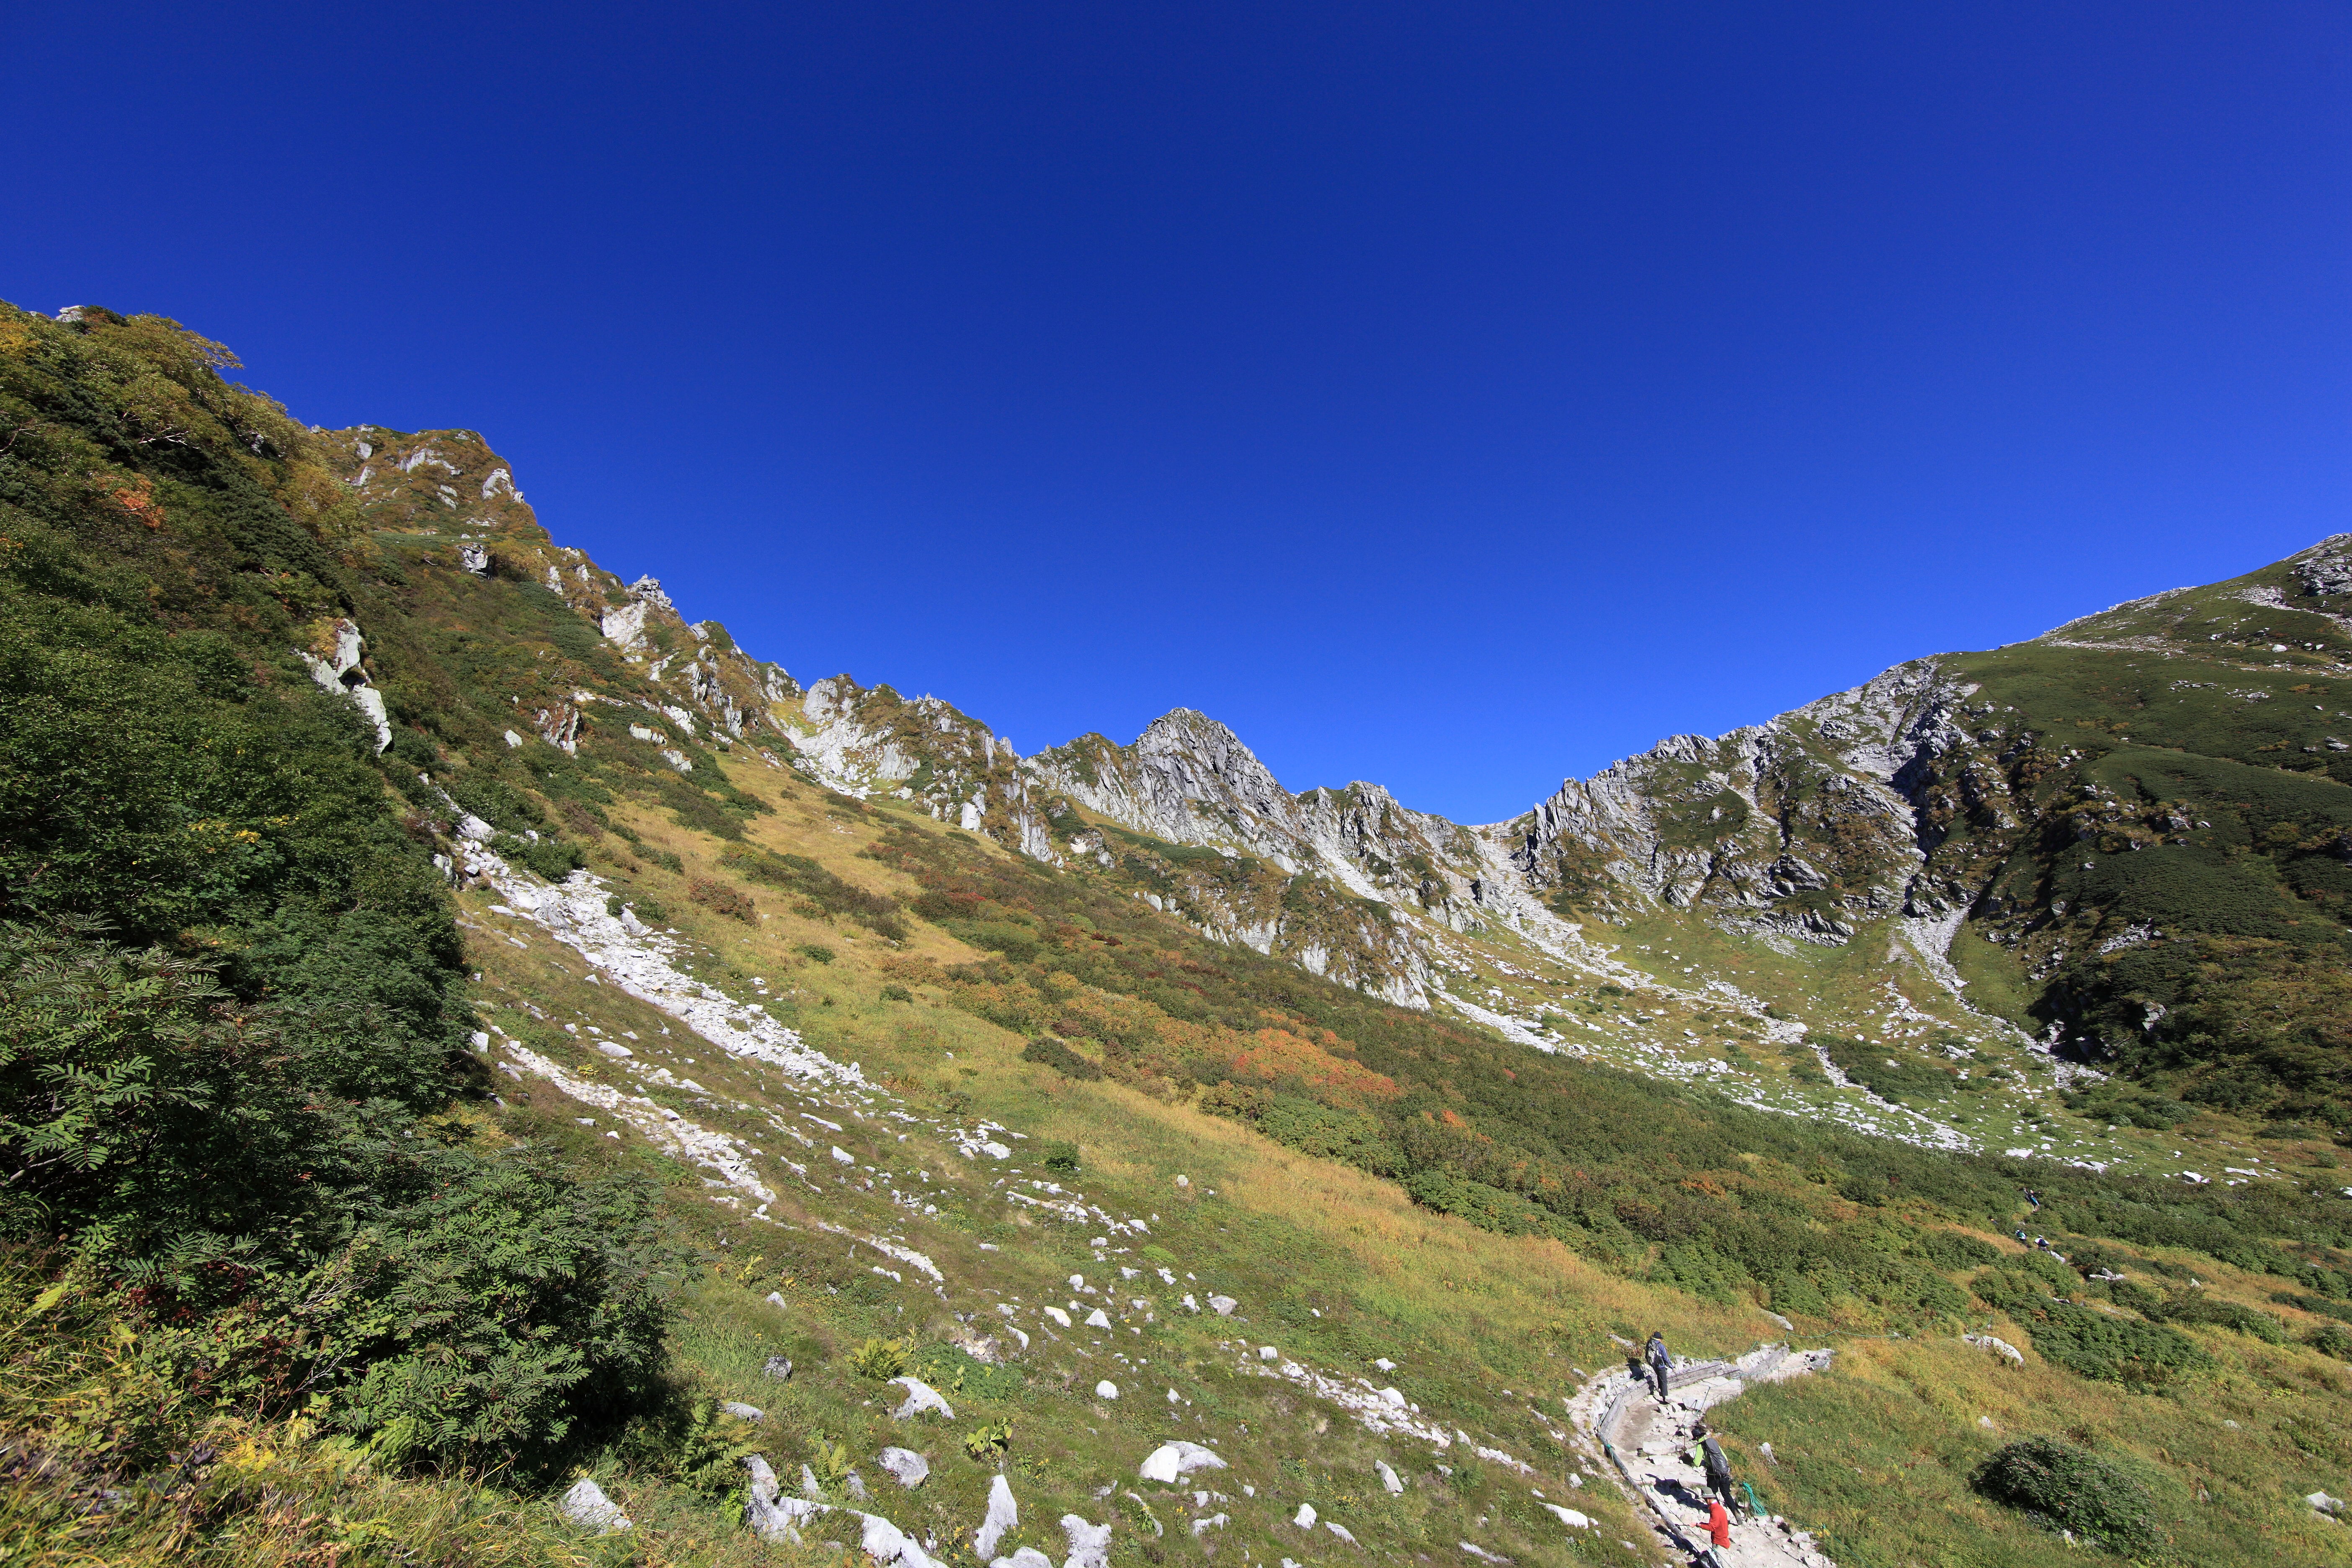
wilderness, walking, mountain, hiking, trail, meadow, adventure, valley, mountain range, high, ridge, summit, cool image, alps, backpacking, plateau, 5d, hires, fell, cirque, i, markii, hi, res, resolution, nagano, komagane, senjojiki, senjohjikikar, landform, mountain pass, geographical feature, mountainous landforms